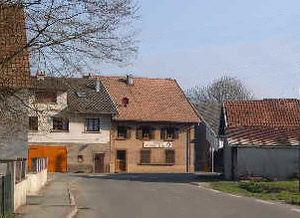
Village d'Eloie dans le Territoire de Belfort (France), Rue principale au coeur du vieux village. Photo prise le 30 mars 2004 par LP90 17 aoû 2004 à 12:09 (CEST) LP90
Éloie est une commune française située dans le département du Territoire de Belfort en région Bourgogne-Franche-Comté.